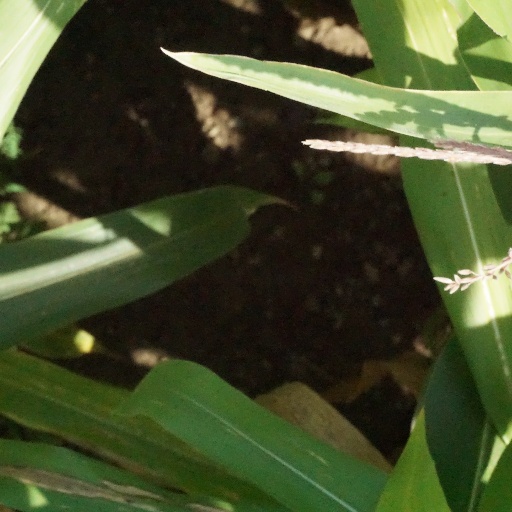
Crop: maize; corn